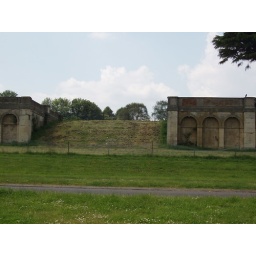
This clear grass slope in the lower terrace is where south side steps once were.